Tithonus (poem)

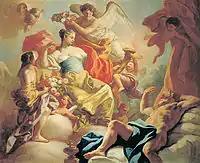
"Aurora e Titone" by Francesco de Mura. Aurora was the Roman equivalent of Eos and often substitutes for her as Tithonus's consort.

"Tithonus" is a poem by the Victorian poet Alfred, Lord Tennyson (1809–92), originally written in 1833 as "Tithon" and completed in 1859. It first appeared in the February edition of the "Cornhill Magazine" in 1860. Faced with old age, Tithonus, weary of his immortality, yearns for death. The poem is a dramatic monologue with Tithonus addressing his consort Eos, the goddess of the dawn.